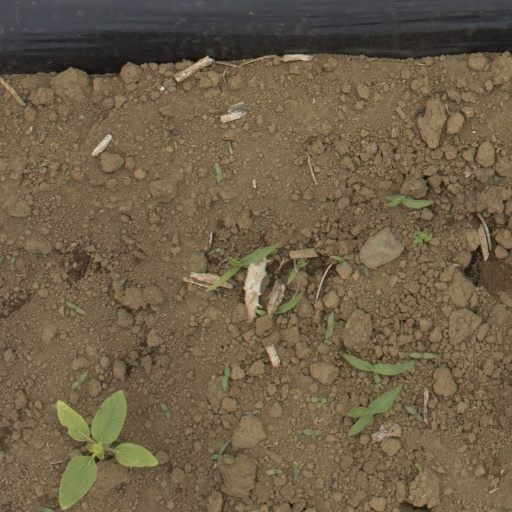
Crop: Jerusalem artichoke